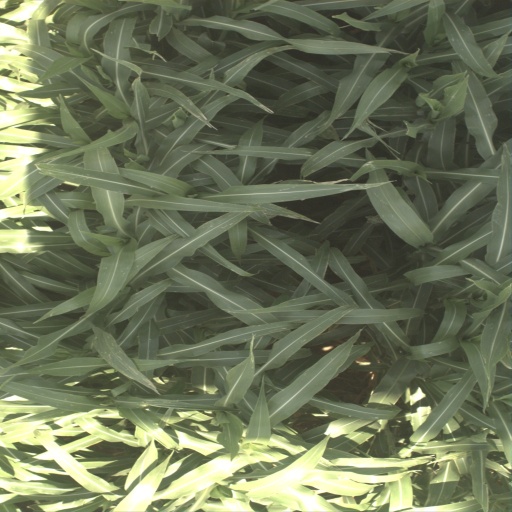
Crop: sorghum